2011 Tucson shooting

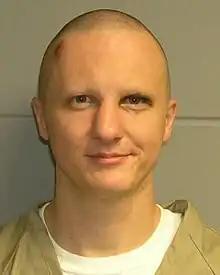
Photograph of Loughner taken by U.S. Marshals

Jared Lee Loughner, then age 22, lived with his parents Randy and Amy Loughner in Tucson, about from the site of the shooting. His mother worked for the City Parks Department; his father's work was not known. Loughner had been attending Pima Community College. Former classmates stated Loughner (at the time) cared about his education due to his appreciation of knowledge. Because of teacher and student complaints about Loughner's increasingly disruptive behavior in classes, the college suspended him on September 29, 2010, and he dropped out of the school in October. Loughner chose not to return, as the college required him to have a mental health evaluation and clearance to be readmitted.